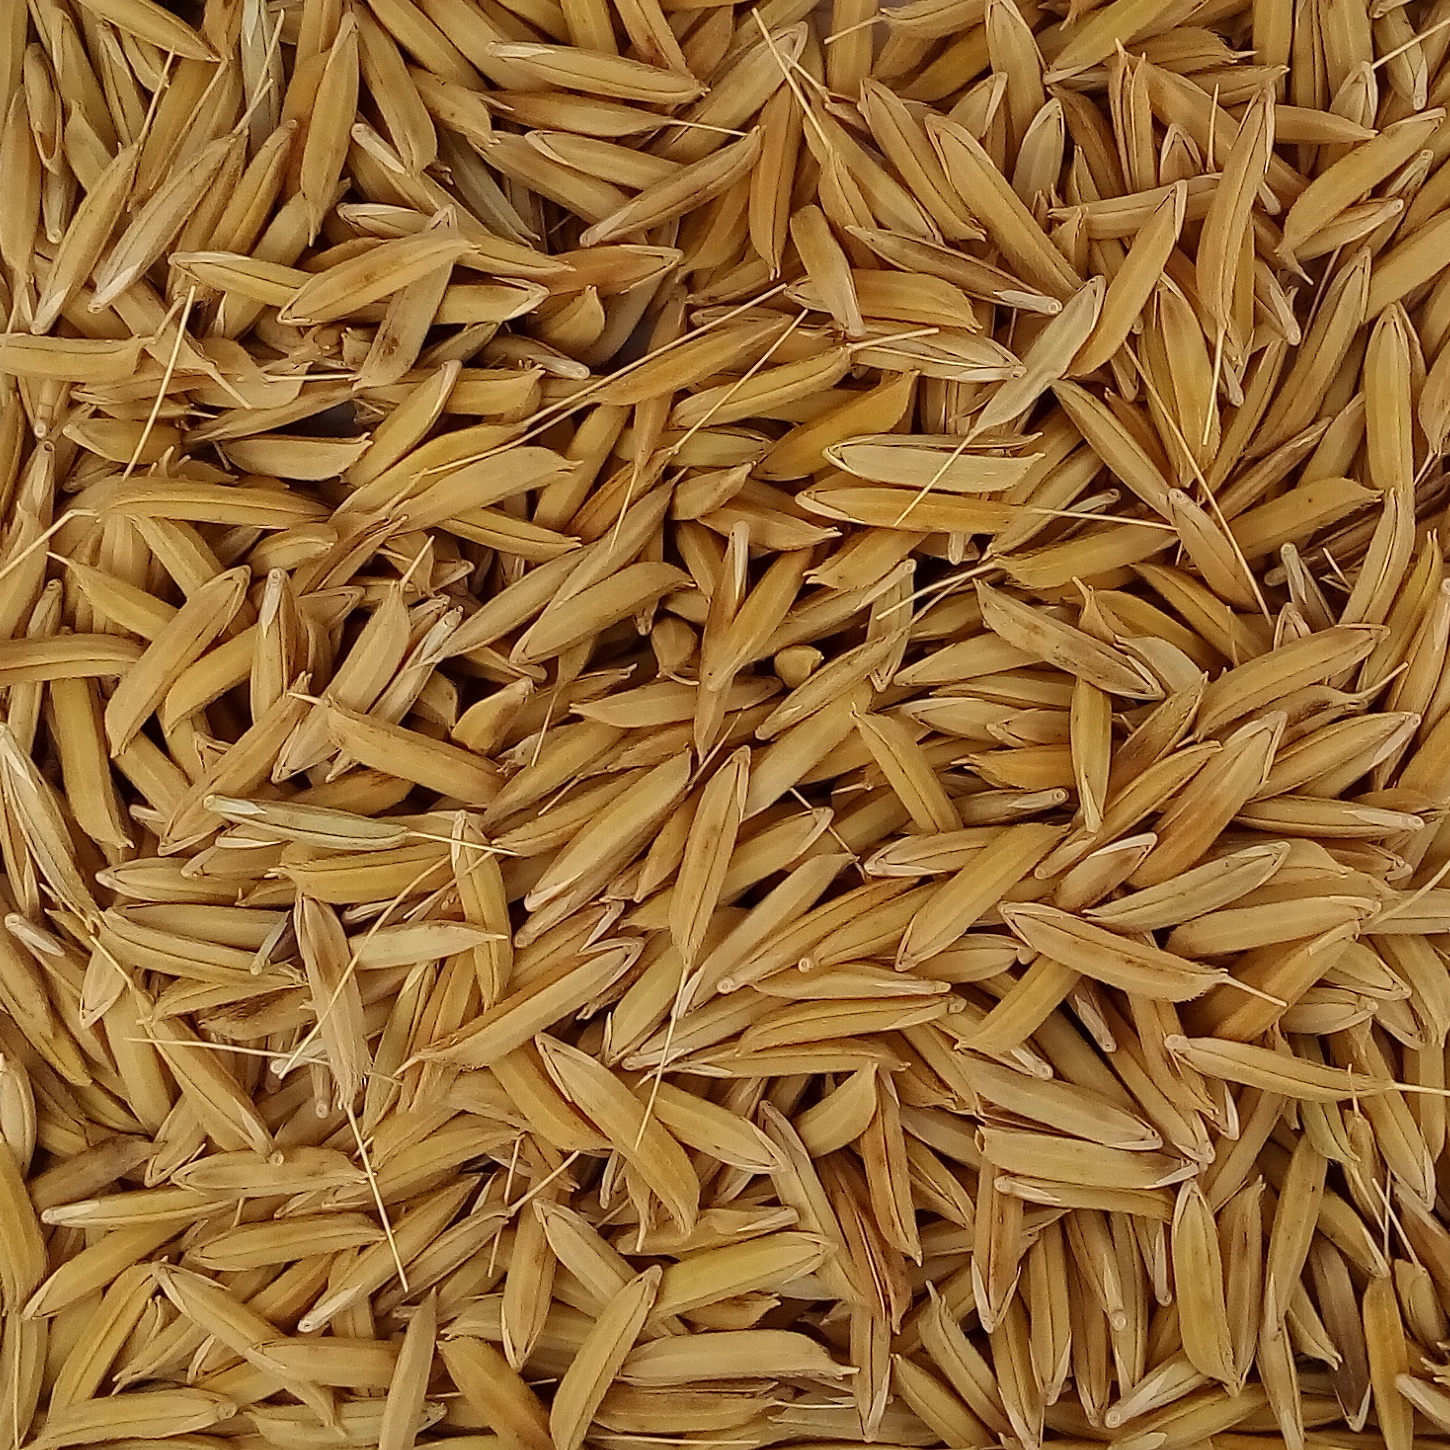
Rice seed variety: 1728